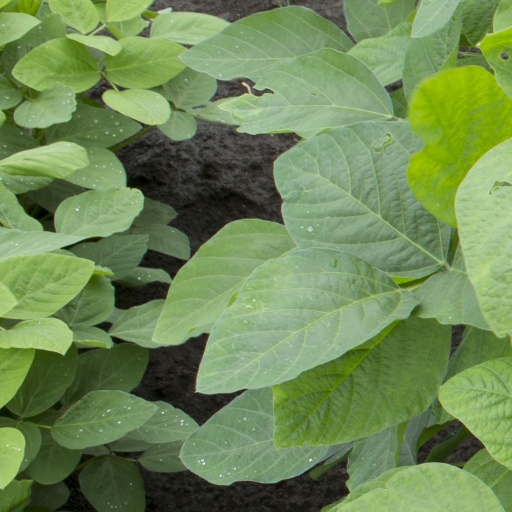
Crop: soybean